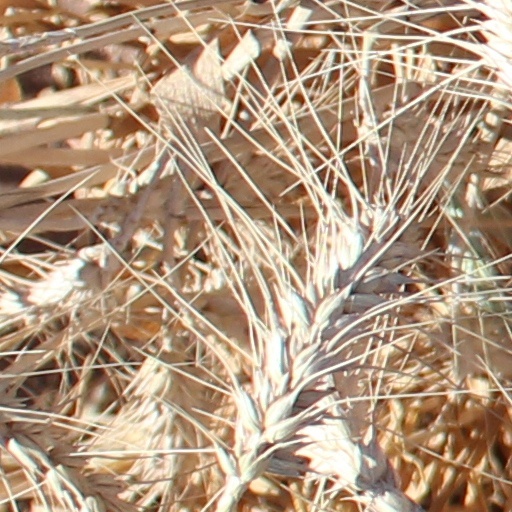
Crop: wheat